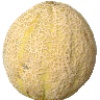
Label: cantaloupe